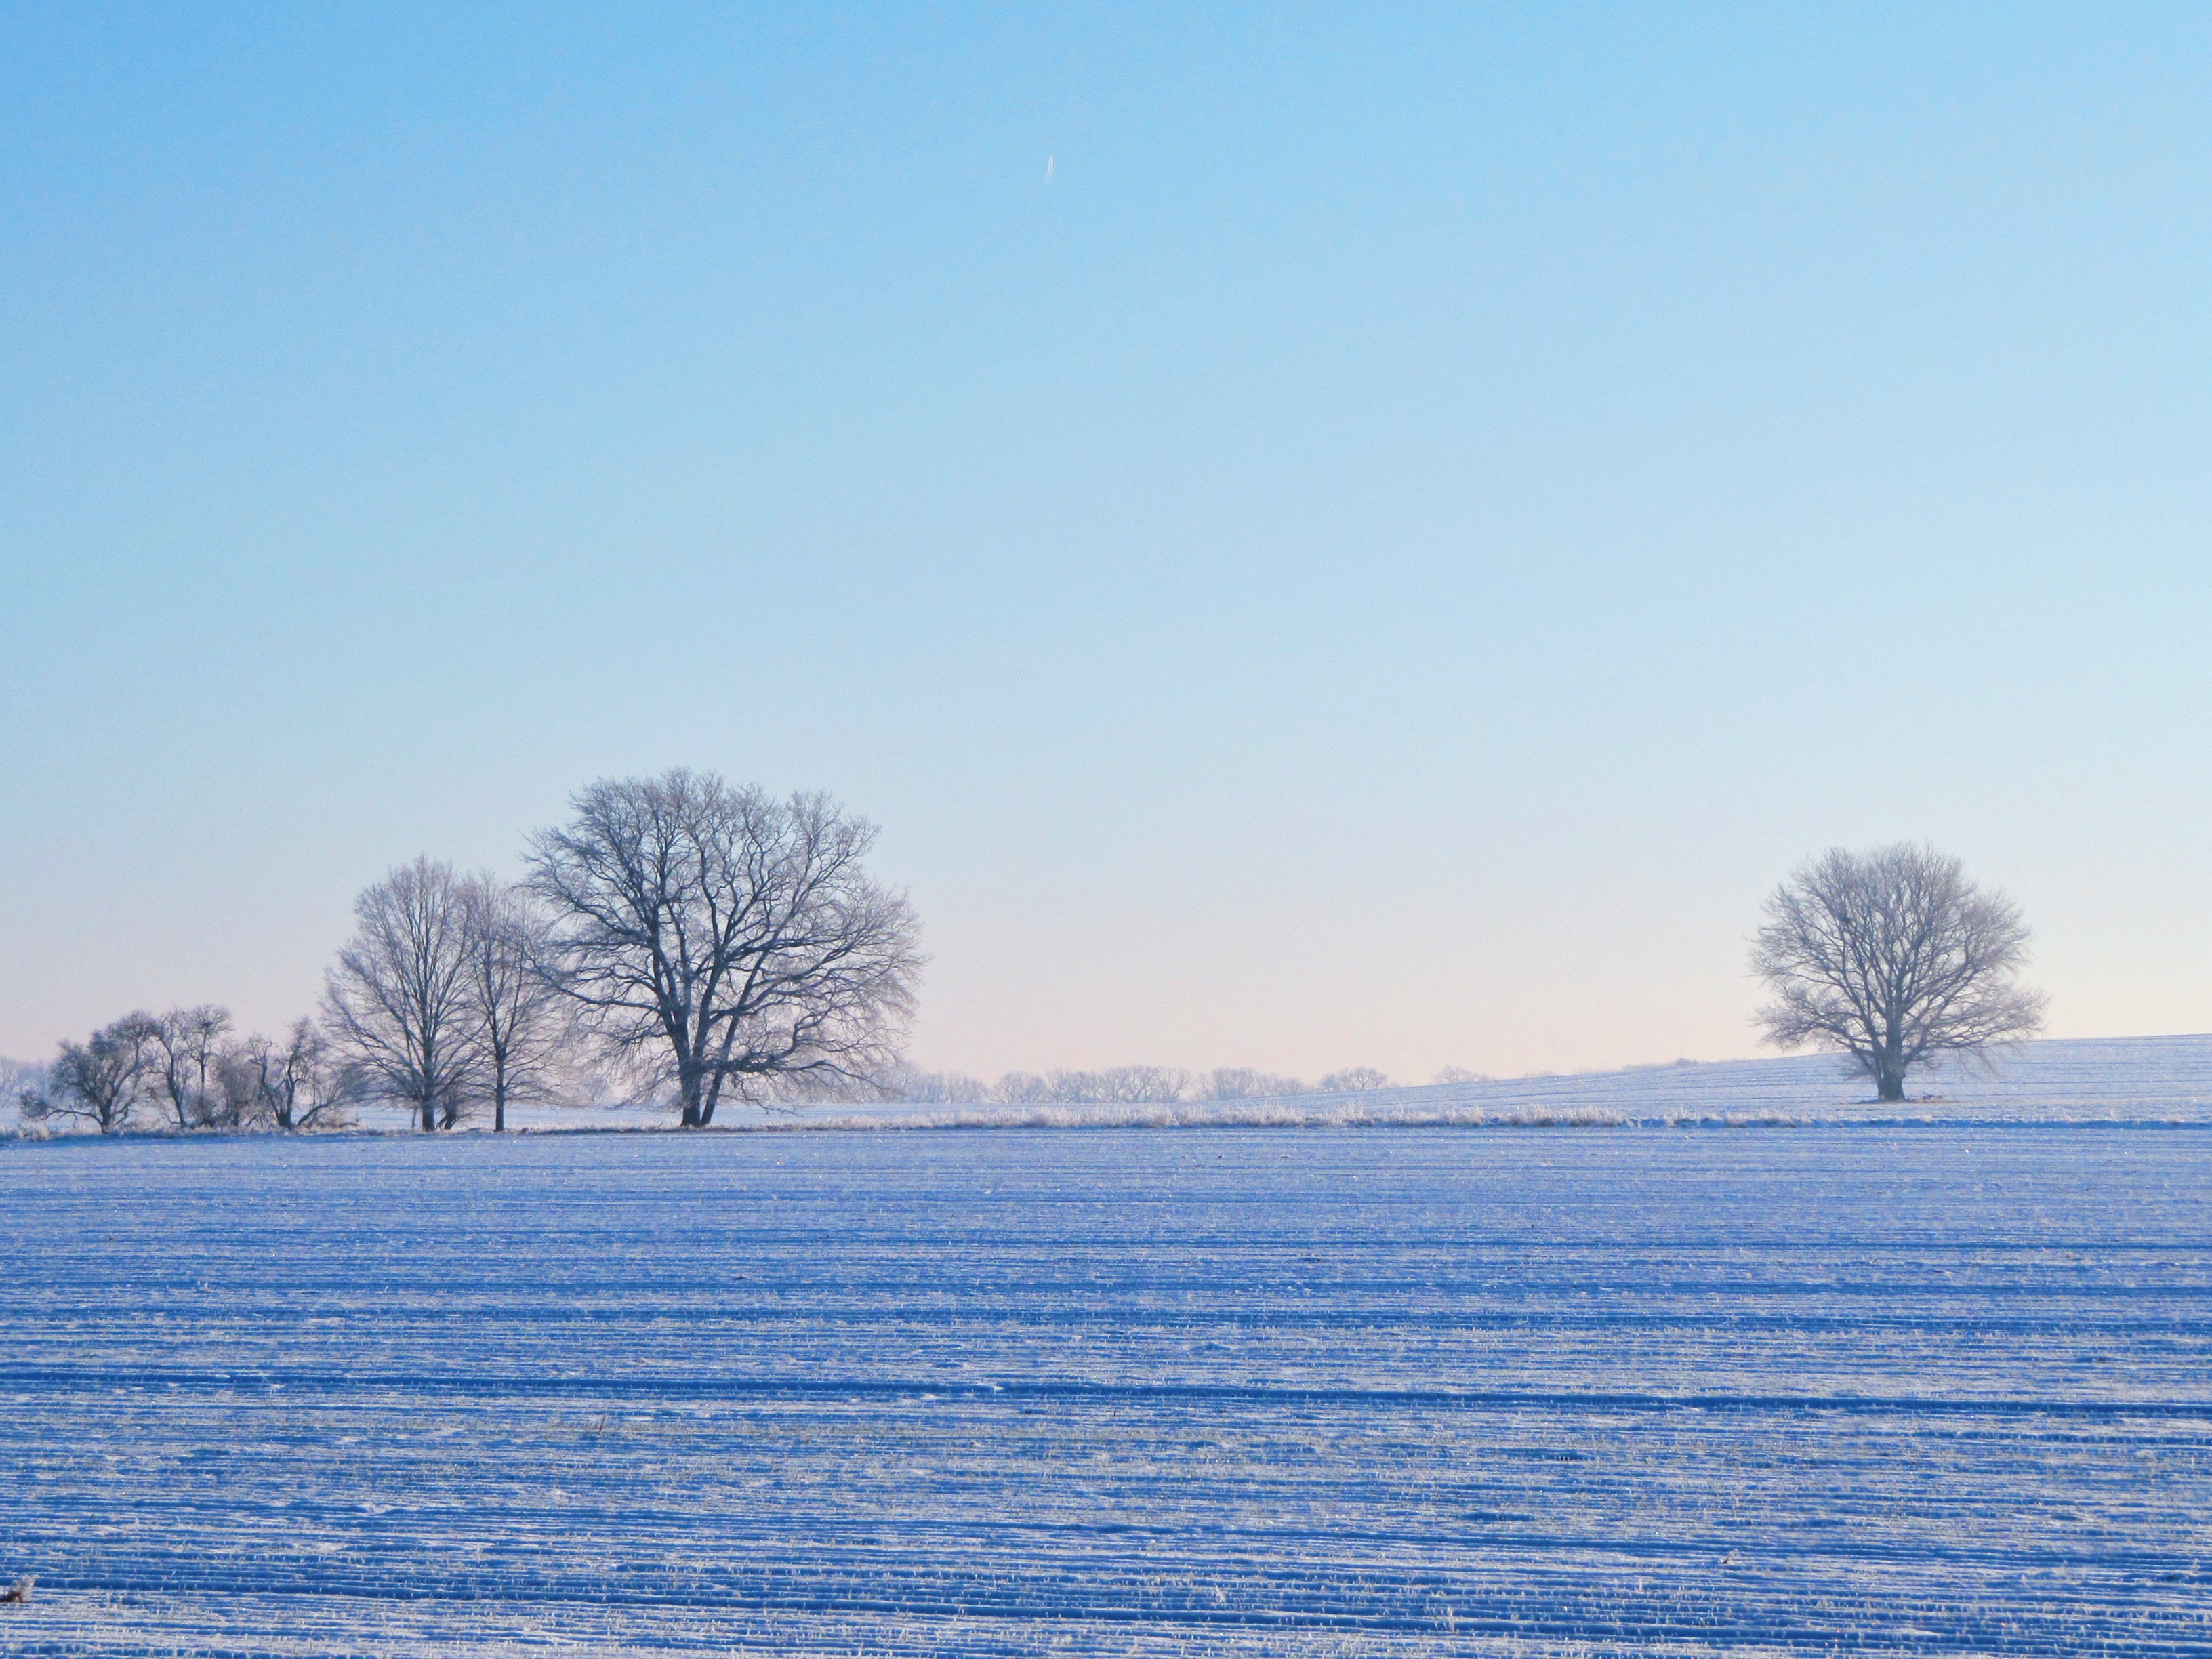
landscape, tree, horizon, snow, winter, field, sunlight, morning, lake, frost, ice, weather, blue, season, trees, fields, brandenburg, freezing, grove of trees, atmospheric phenomenon